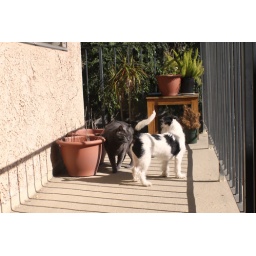
My cat Buddie and my dog Cuba walking by each other on the balcony.